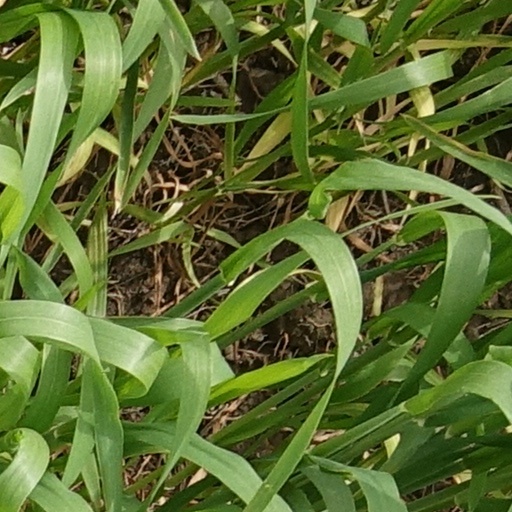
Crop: wheat